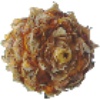
Label: Pineapple Mini 1